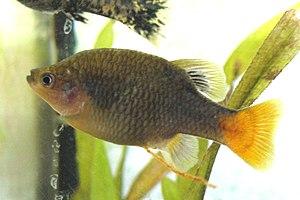
Xenotoca eiseni
Xenotoca est un genre de poisson de la famille des Goodeidae et de l'ordre des Cyprinodontiformes du Mexique.
Les Goodeinae sont une sous-famille de poissons téléostéens. Cette sous-famille fait partie de la famille des Goodeidae dont toutes les espèces vivent dans une région du Mexique appelée « Mesa Centrale ».
Xenotoca eiseni est un poisson de la famille des Goodeidés. Originaire du Mexique, c'est une espèce qui peut aussi être élevée en aquarium.